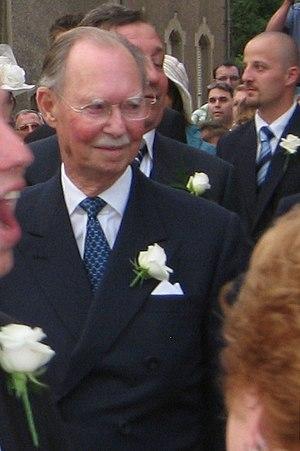
La famille grand-ducale luxembourgeoise devrait théoriquement inclure la descendance dynaste et non-dynaste de la grande-duchesse Charlotte et de son époux Félix de Bourbon-Parme.
Depuis la création du grand-duché de Luxembourg en 1815, plusieurs héritiers se sont succédé pour la Couronne. Ils portent le titre de grand-duc héritier.
Jean, né le 5 janvier 1921 au château de Colmar-Berg et mort le 23 avril 2019 à Luxembourg, est le fils aîné de la grande-duchesse Charlotte et du prince Félix de Bourbon-Parme.